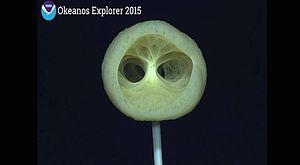
Les Hexasterophora forment une sous-classe d'éponges hexactinellides.
Les Euplectellidae constituent une famille d'éponges, de l'ordre des Lyssacinosida.
Lyssacinosida est un ordre d'animaux de l'embranchement des éponges, et de la classe des Hexactinellida.
Les éponges hexactinellides ou éponges siliceuses ou encore éponges hyalines ou éponges de verre forment une classe d'éponges appartenant au groupe des Métazoaires d’organisation très simple, mais pouvant néanmoins prendre des formes complexes et parfois constituer des récifs.